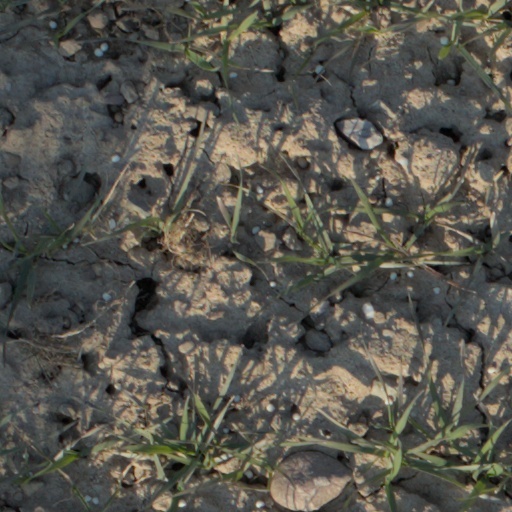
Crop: wheat